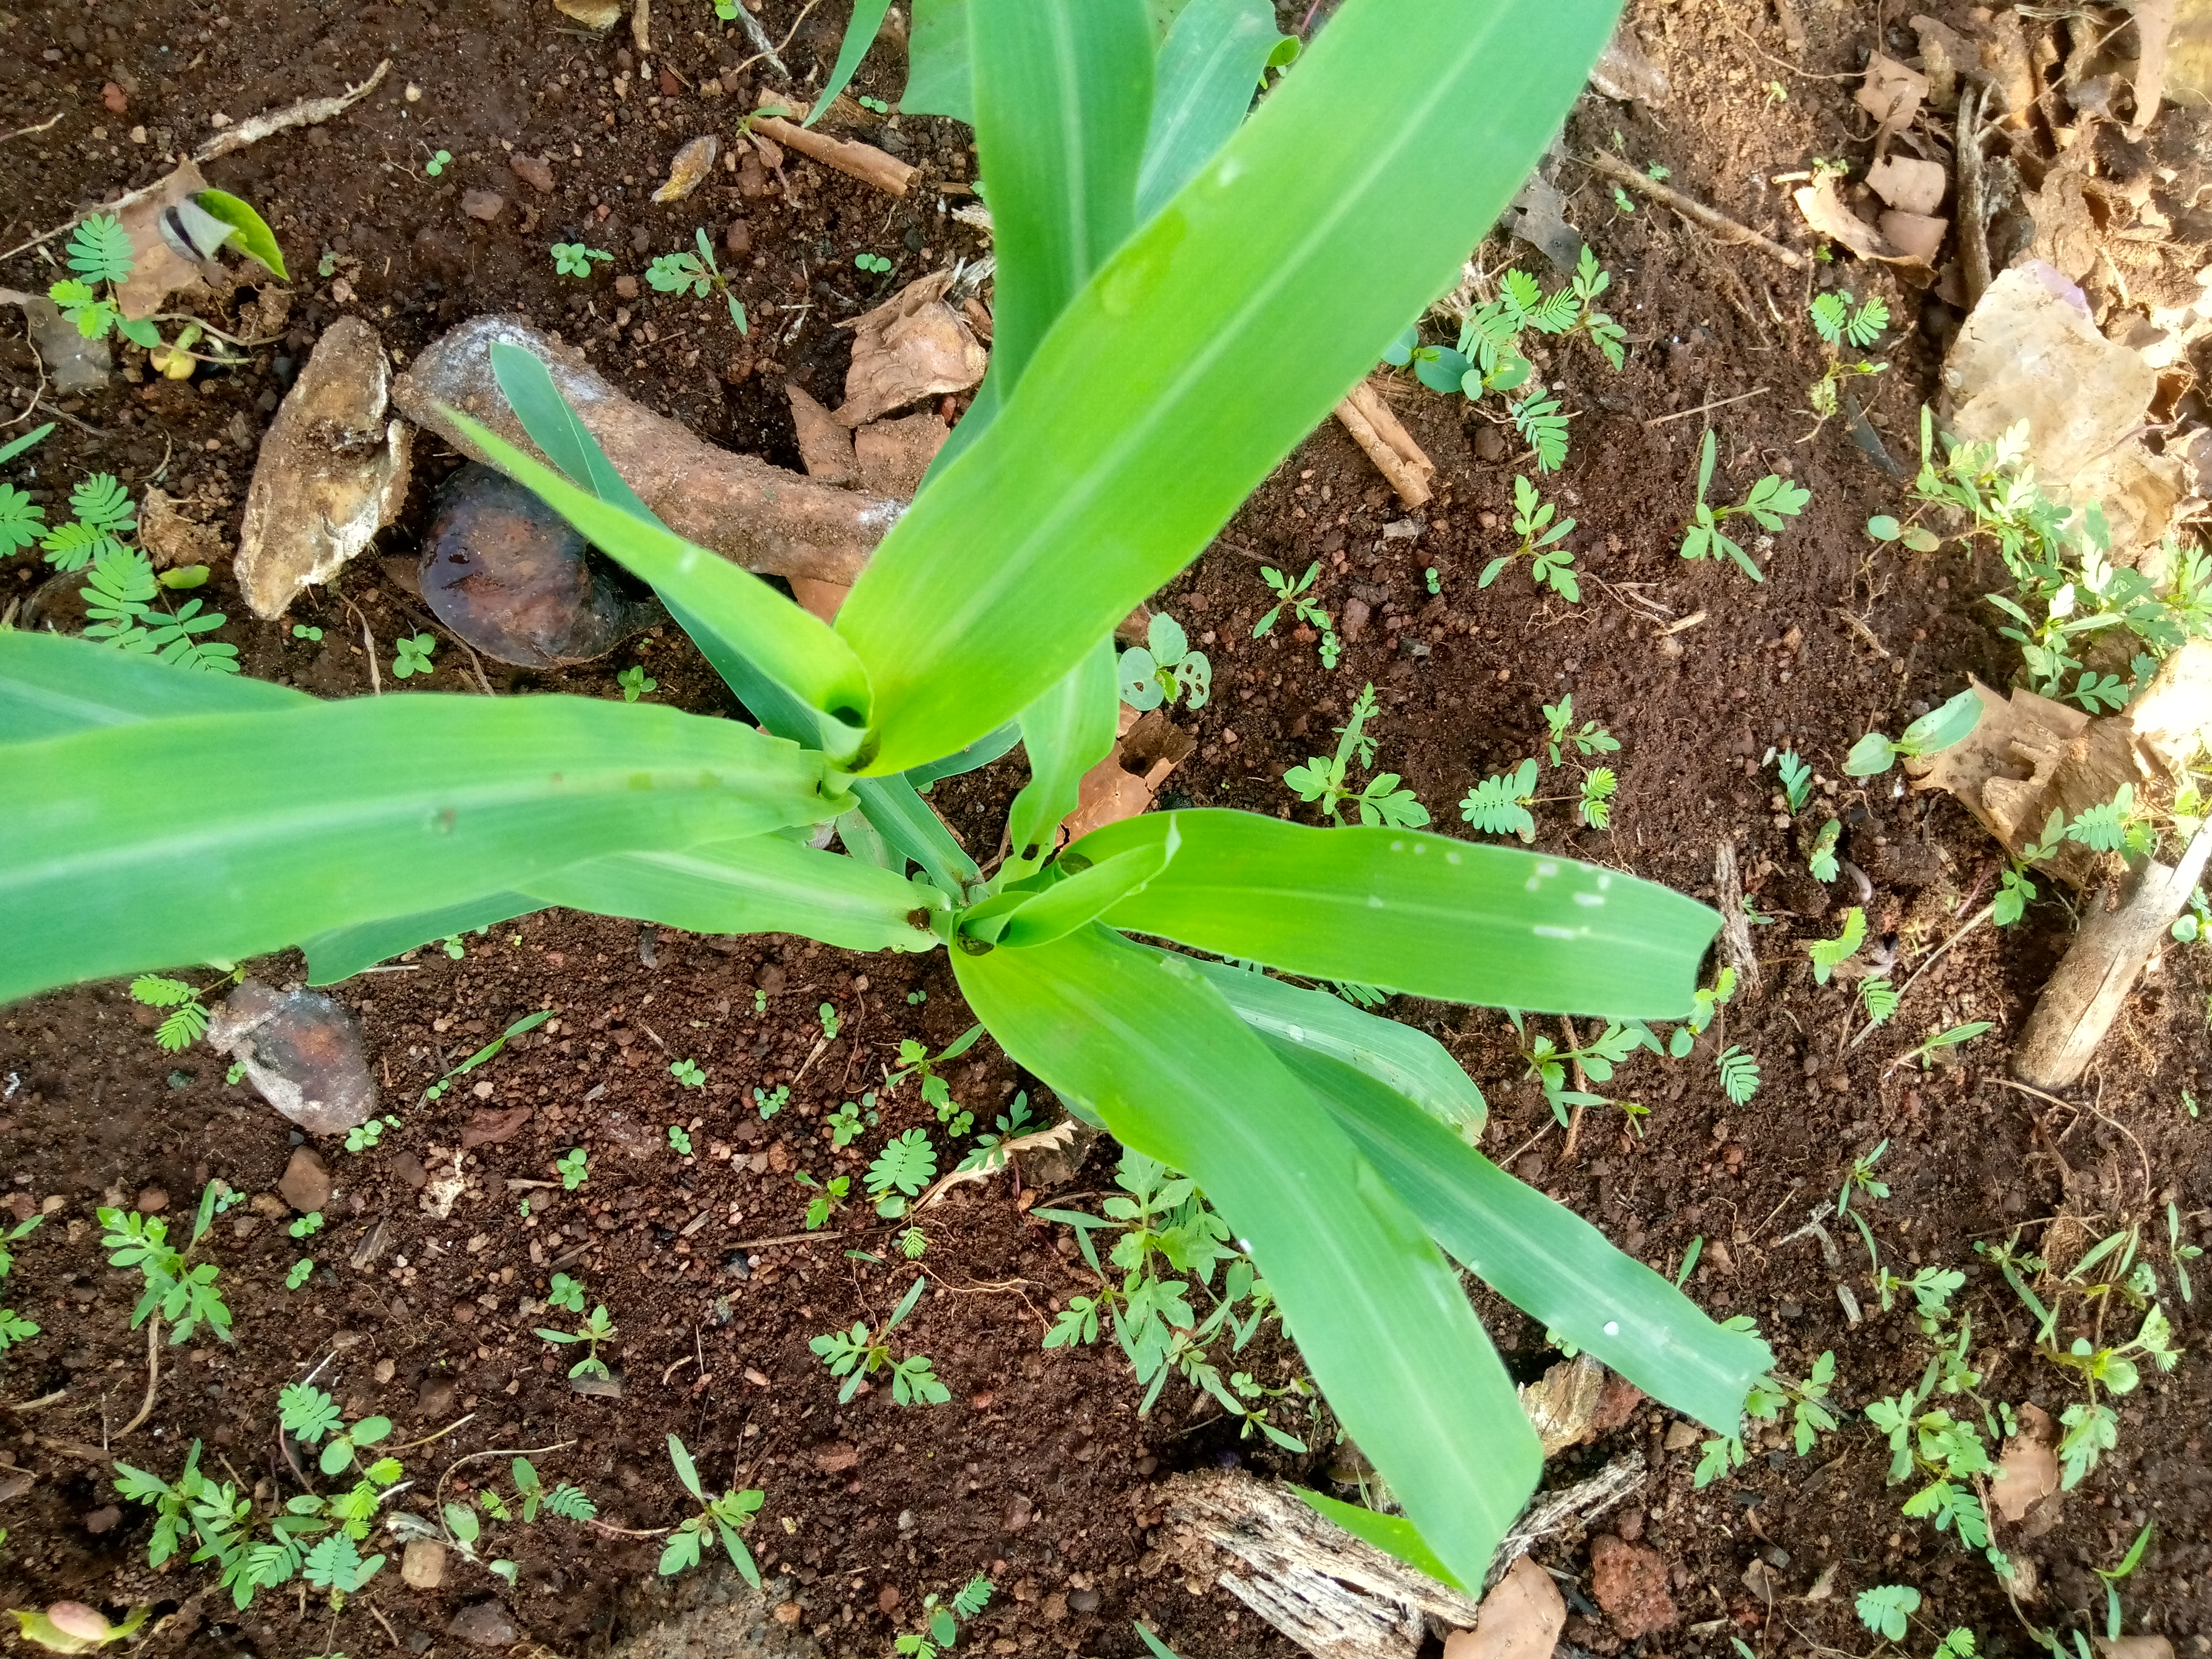
Label: healthy